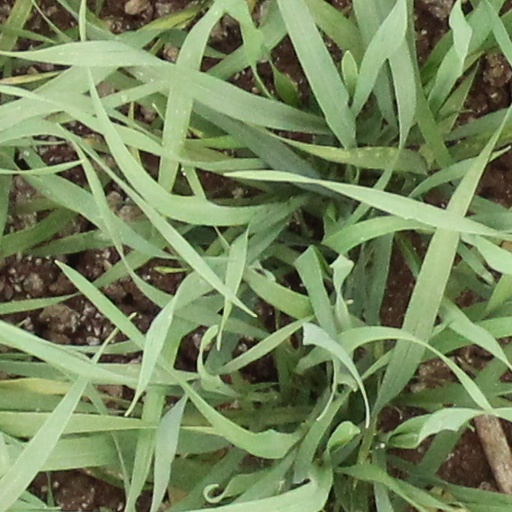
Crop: wheat